Emperor Hui of Han

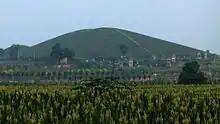
Anling (安陵), the tomb of Han Huidi, in Xianyang, Shaanxi

Emperor Hui of Han (210 BC – 26 September 188 BC), born Liu Ying, was the second emperor of the Han dynasty. He was the second son of Emperor Gaozu, the first Han emperor, and the only son of Empress Lü from the powerful Lü clan. Emperor Hui is generally remembered as a somewhat weak character dominated and terrorized by his mother, Empress Lü, who became Empress Dowager after she encouraged her husband to command personally the war against Ying Bu, in which he died eventually from an arrow wound sustained during the war.